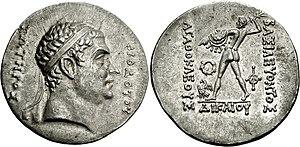
Diodote Iᵉʳ Soter règne de -256/-238 ou -234. Il est satrape et gouverneur militaire de la Bactriane, de la Sogdiane et de la Margiane. Vers -256, il profite de l'absence du roi séleucide Antiochos II Théos parti livrer bataille contre l'Égypte de Ptolémée II Philadelphe pour se libérer de la tutelle séleucide et proclamer l'indépendance de la région.